Intown Atlanta

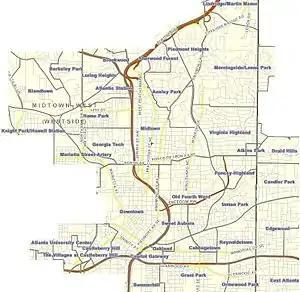
Intown Atlanta neighborhoods (definition #1, Decatur)

Intown Atlanta (or as an adjective, "intown") is a loosely-defined term used by the residents of Atlanta, Georgia, in the United States. It is most frequently used in metro Atlanta to designate an area containing parts of the City of Atlanta and bordering communities. The definition of "intown" varies significantly: